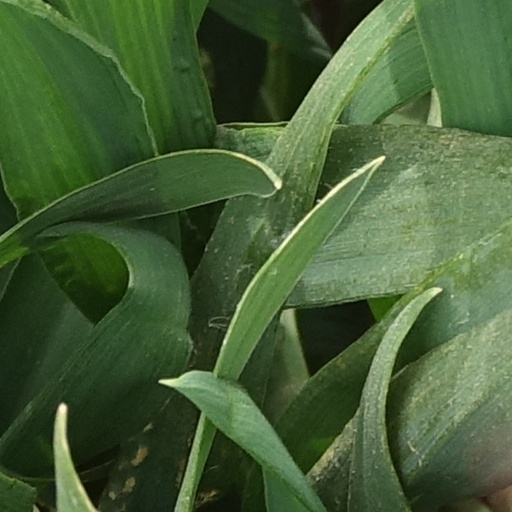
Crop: wheat